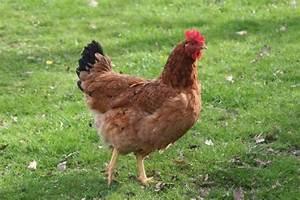
chicken